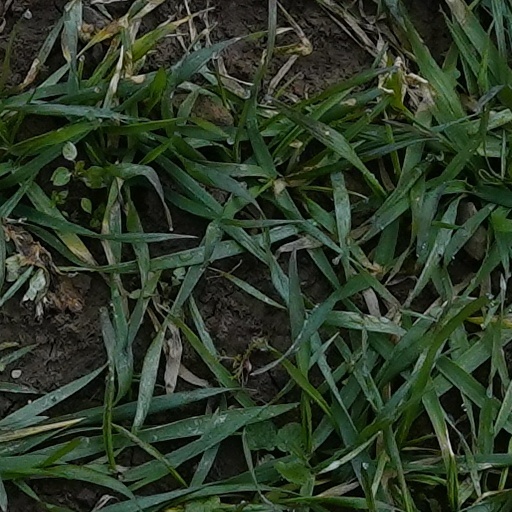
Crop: wheat